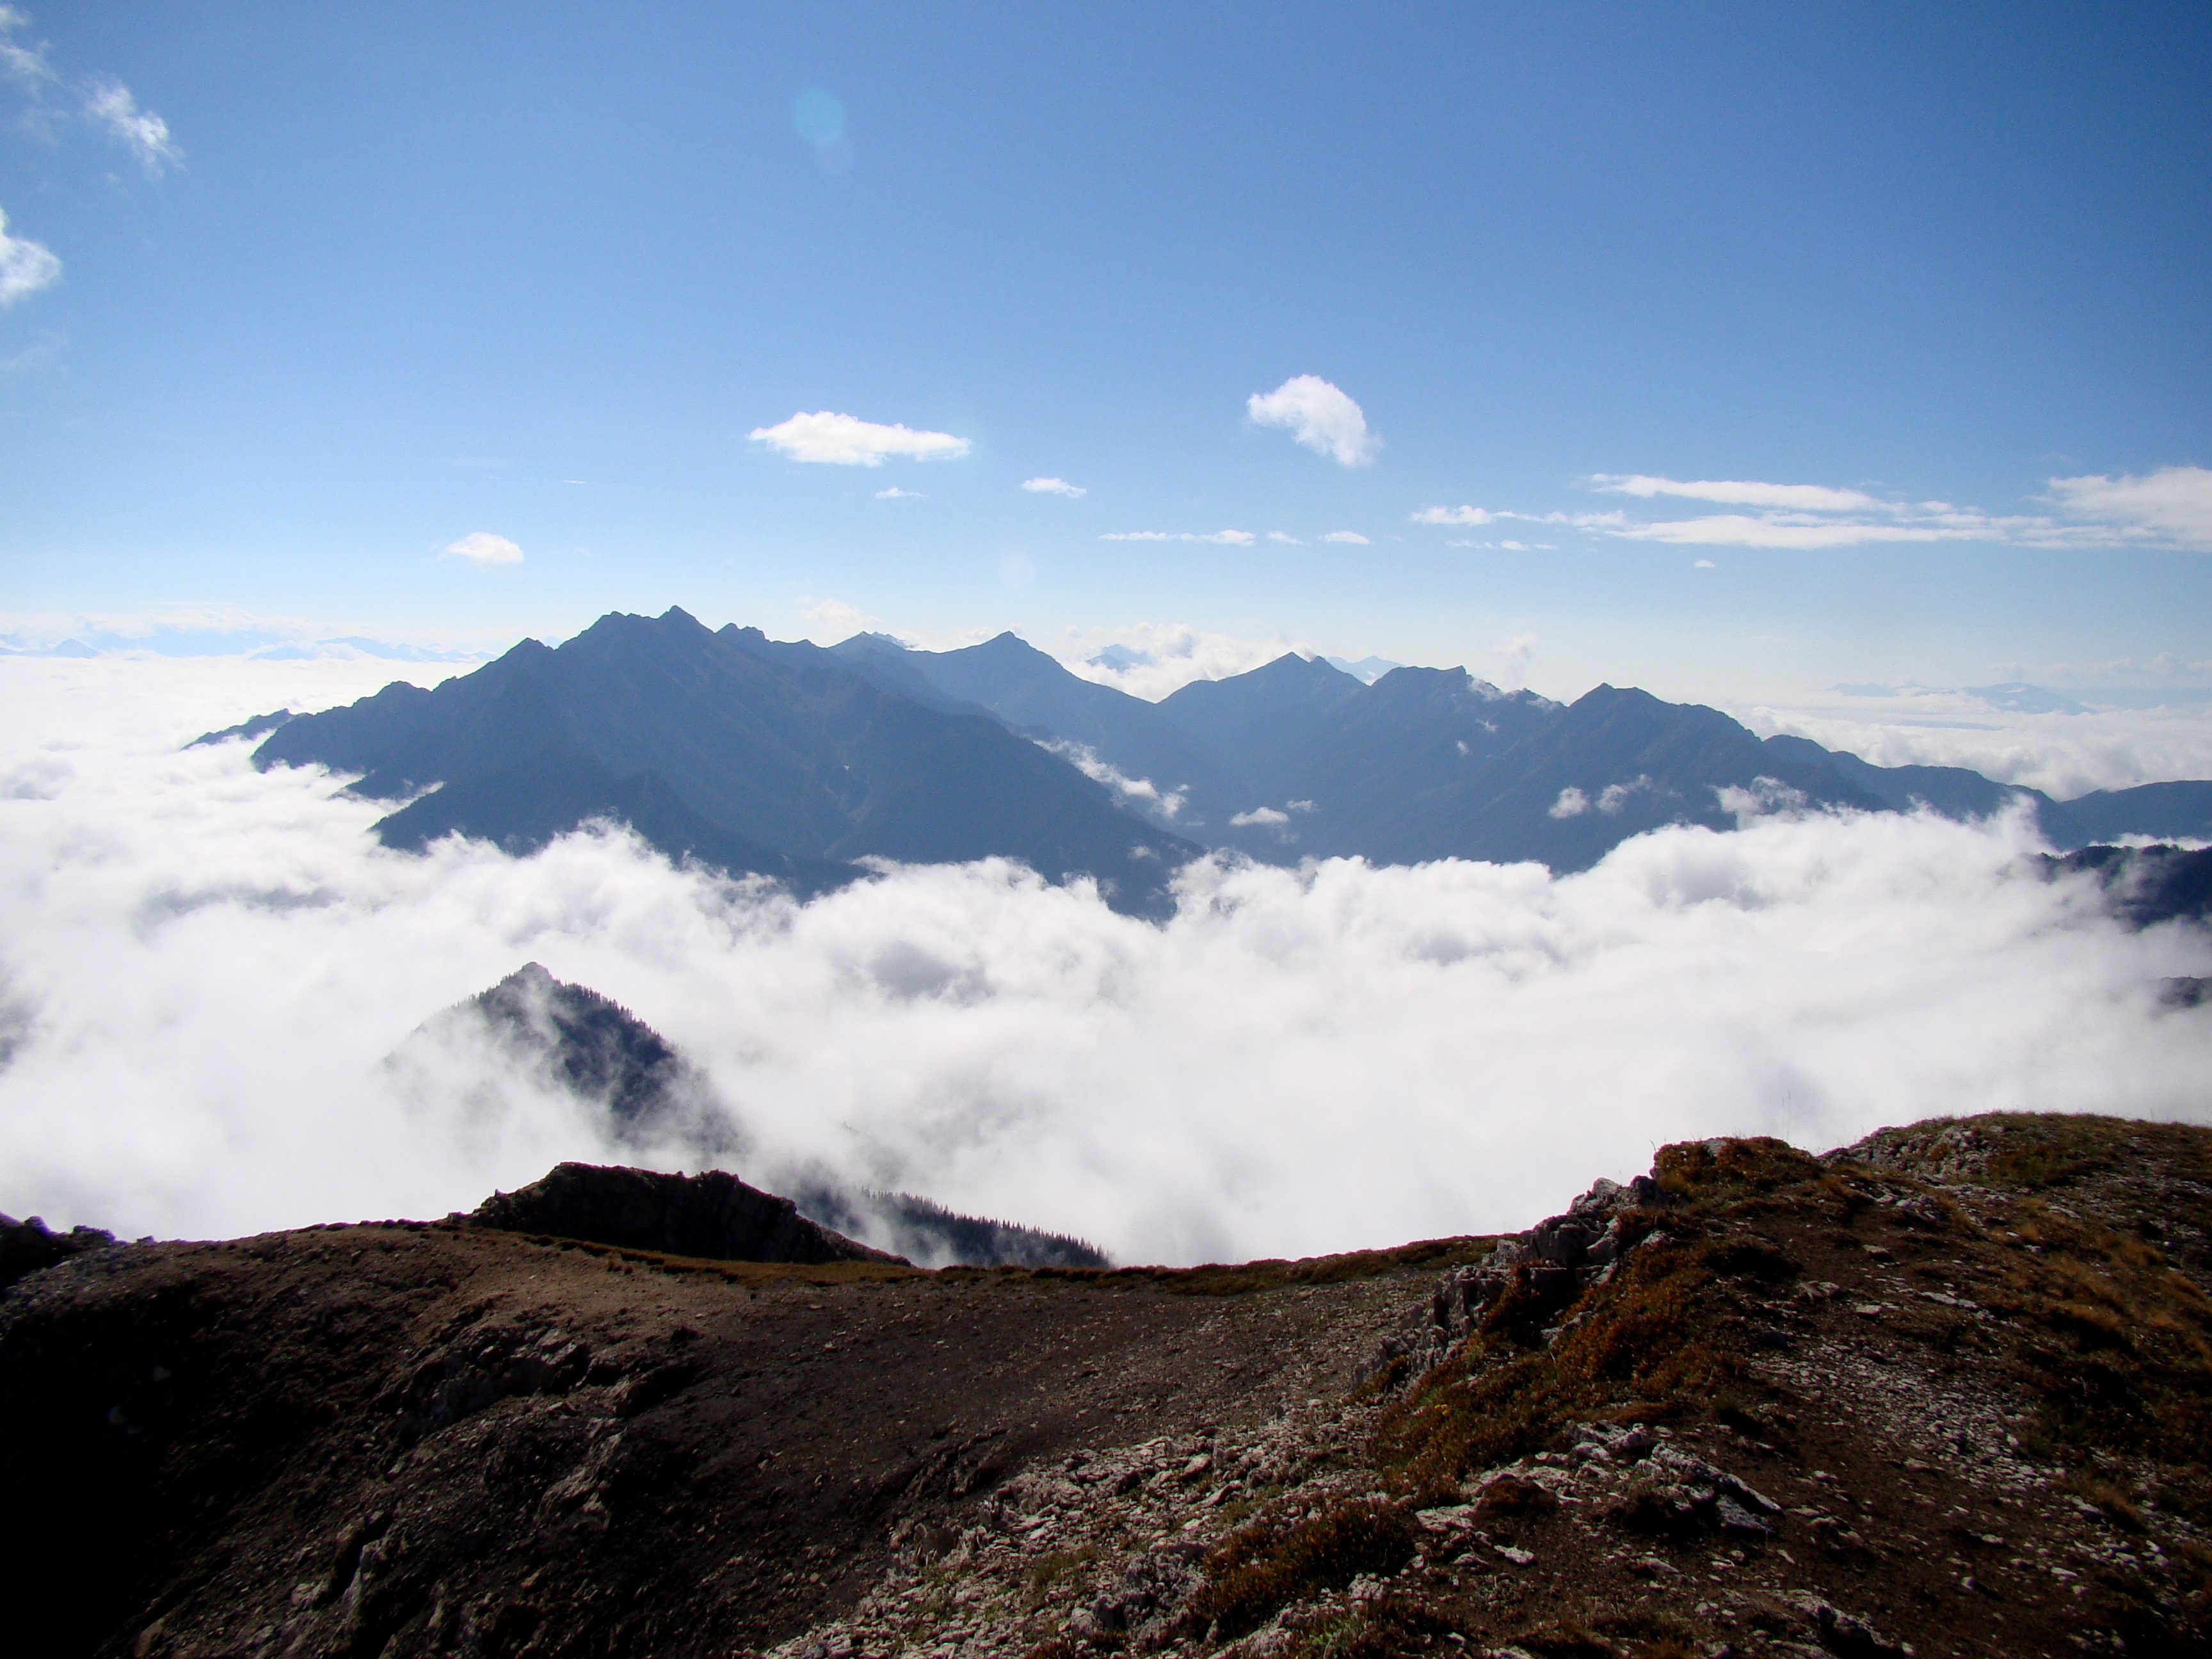
landscape, nature, outdoor, rock, wilderness, mountain, snow, cloud, sky, hiking, trail, hill, adventure, peak, mountain range, summer, high, hike, backpacker, blue, highland, mountain top, national park, ridge, summit, clouds, mountains, alps, plateau, beautiful, fell, loch, kootenay, landform, mountain pass, geographical feature, mountainous landforms